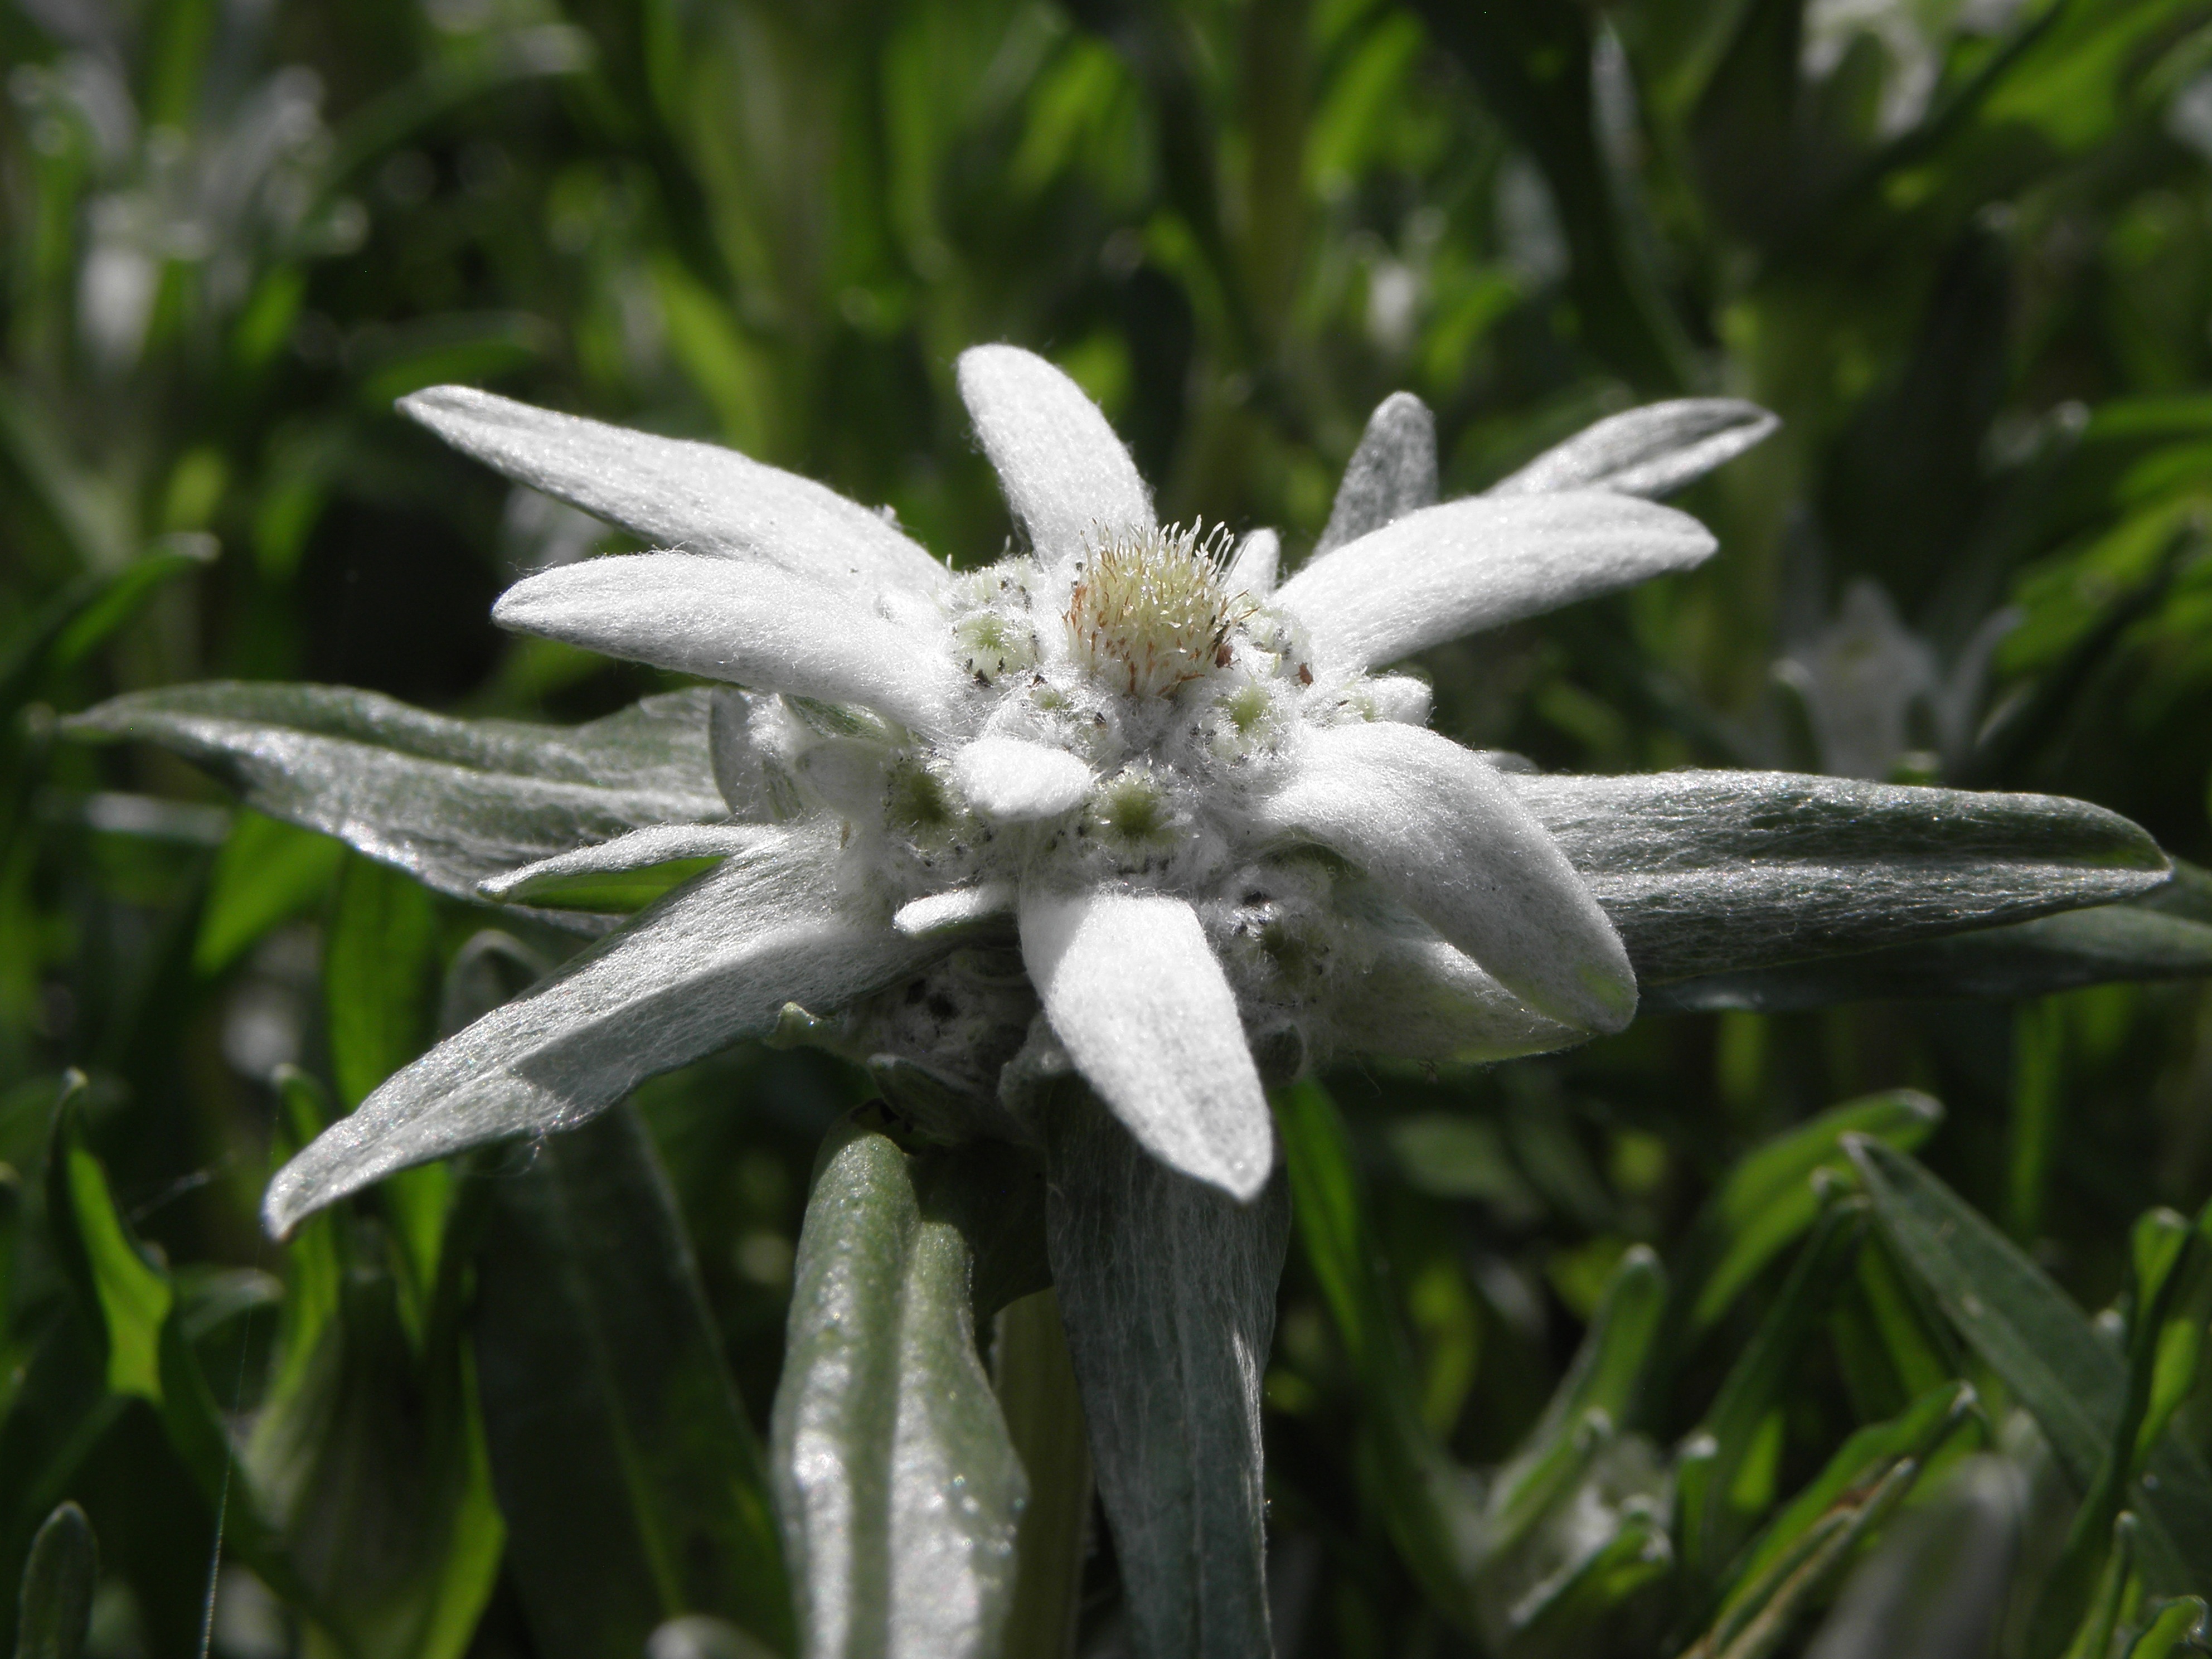
grass, plant, leaf, flower, frost, herb, botany, flora, wildflower, austria, shrub, macro photography, edelweiss, flowering plant, daisy family, land plant